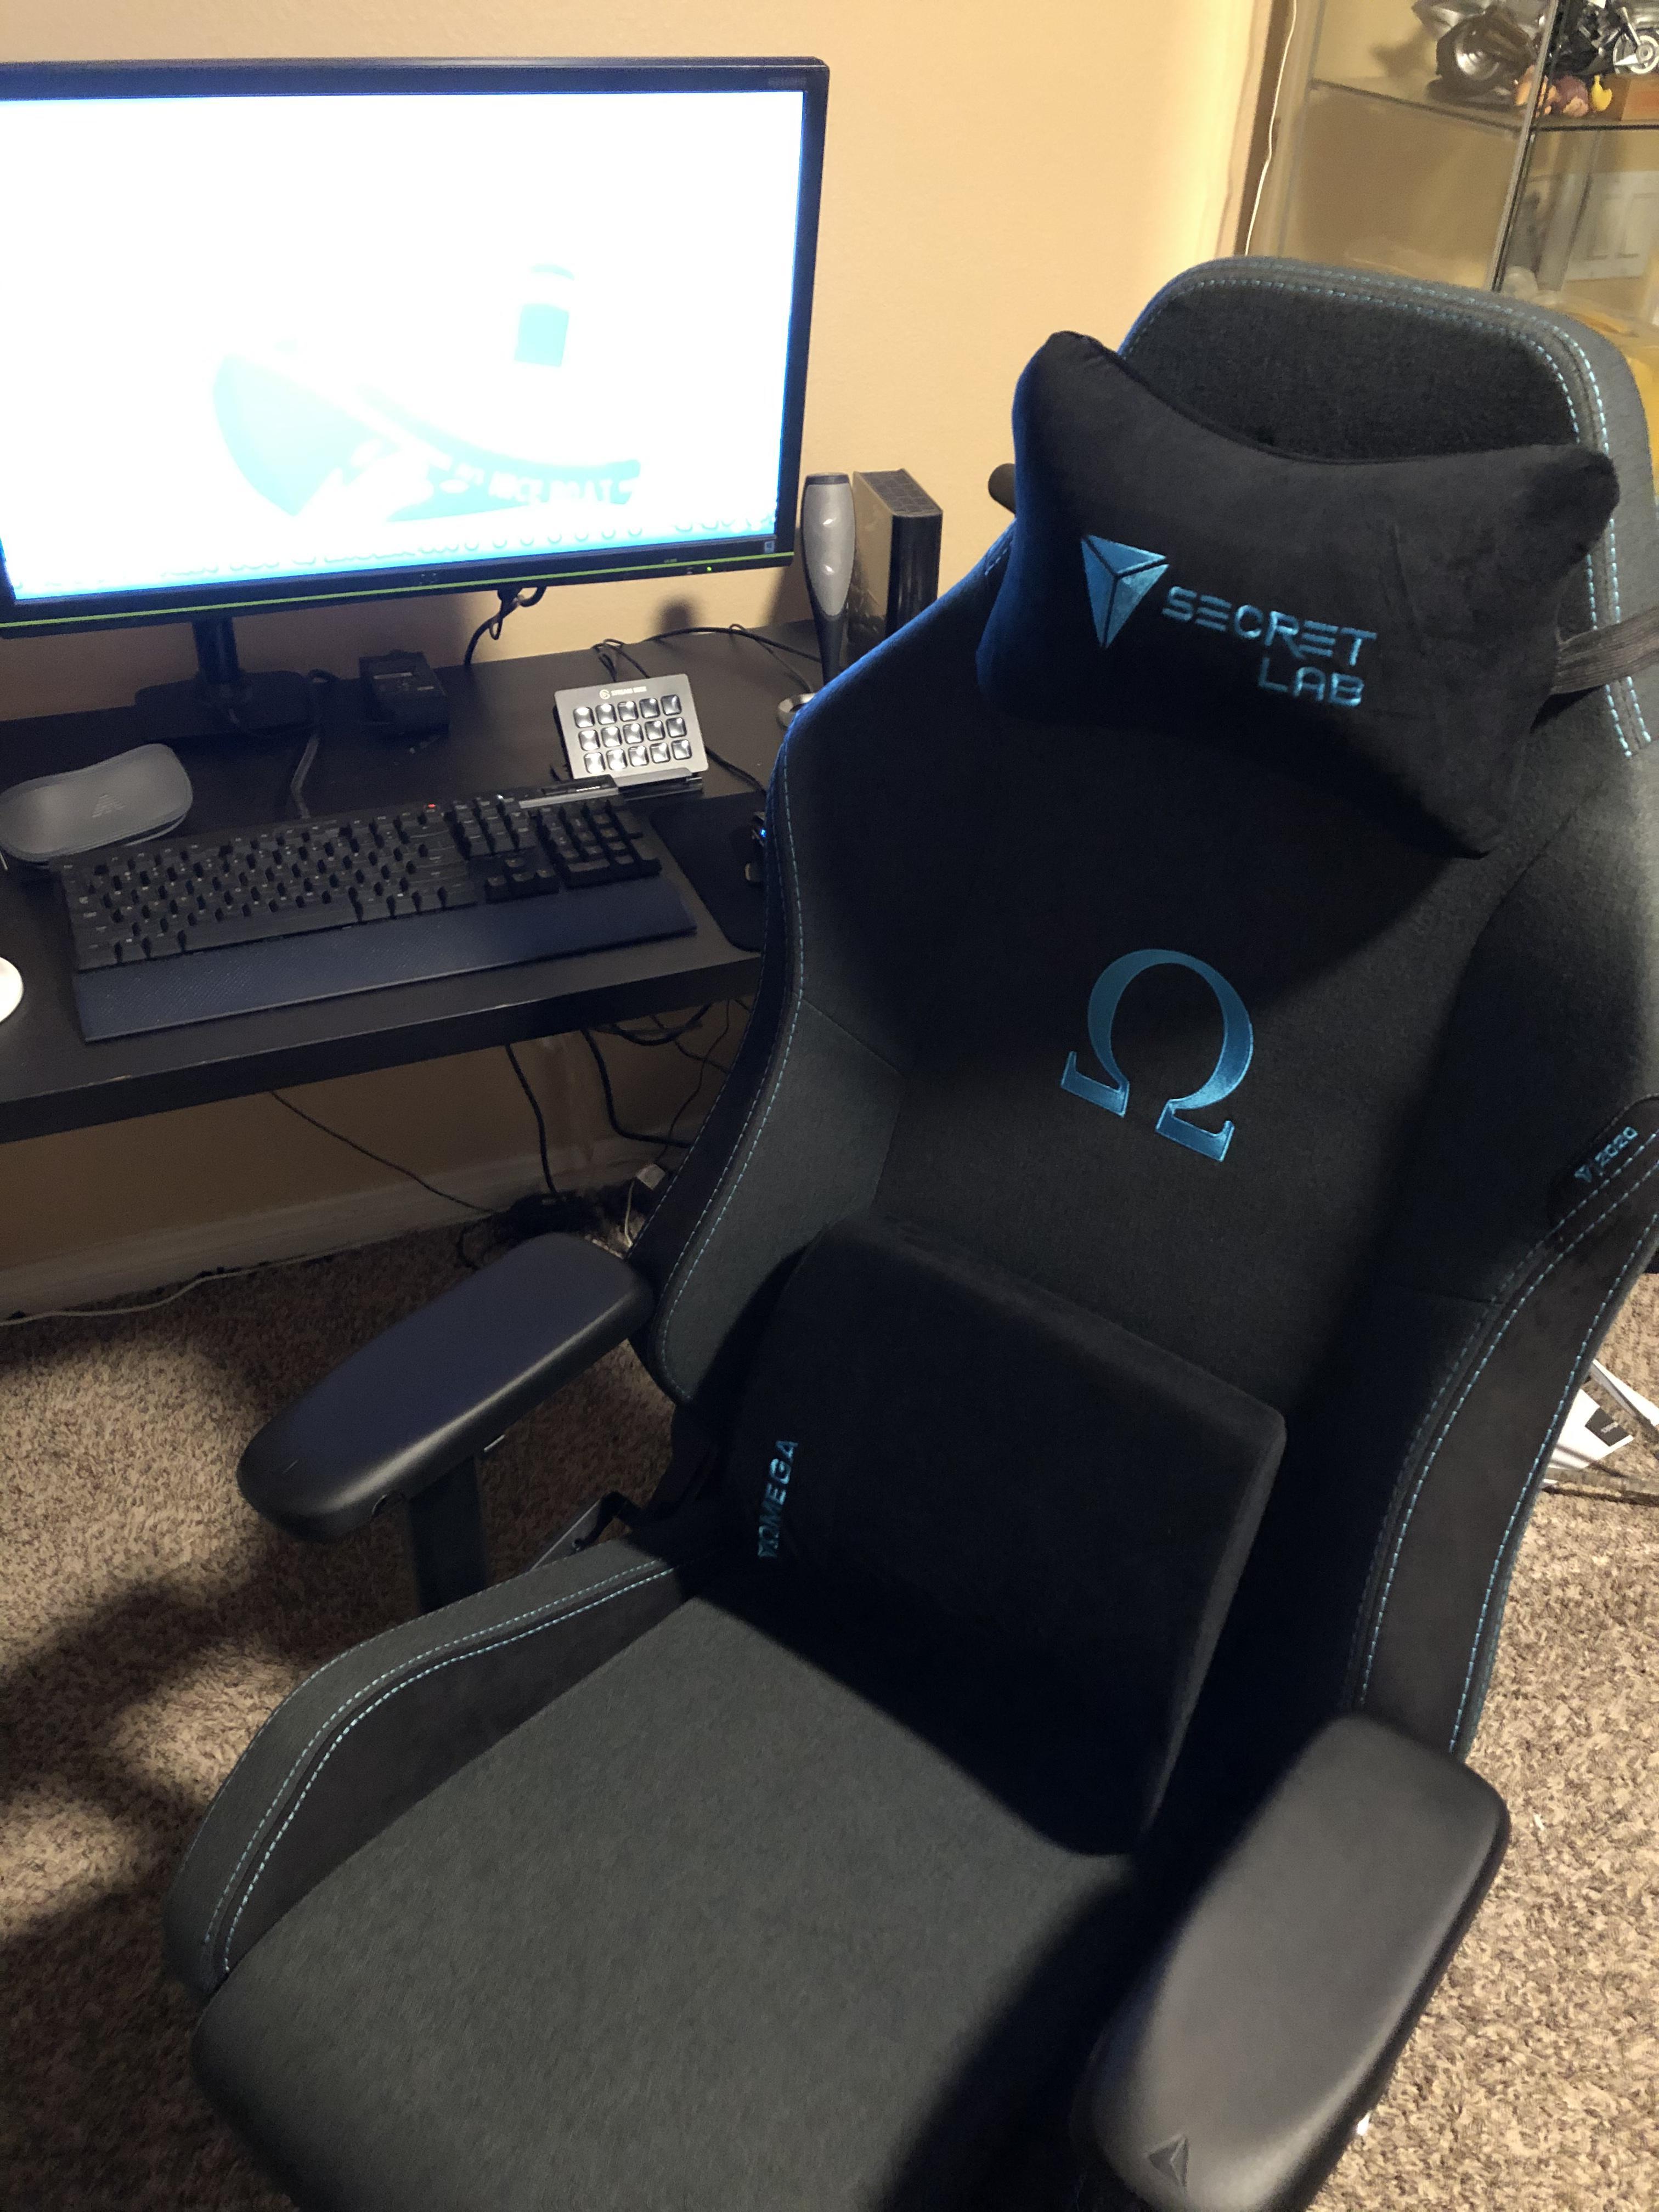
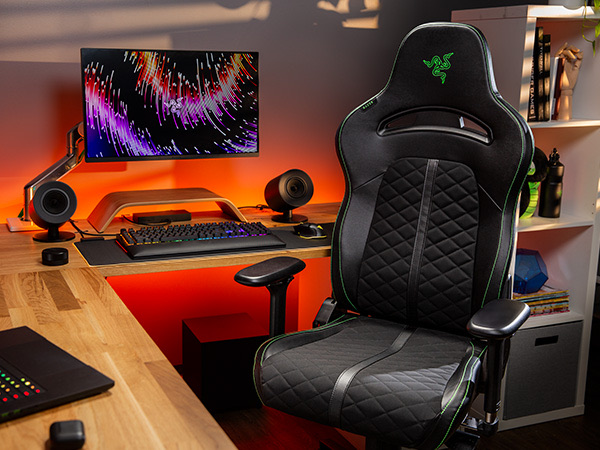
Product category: items_chair
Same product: no